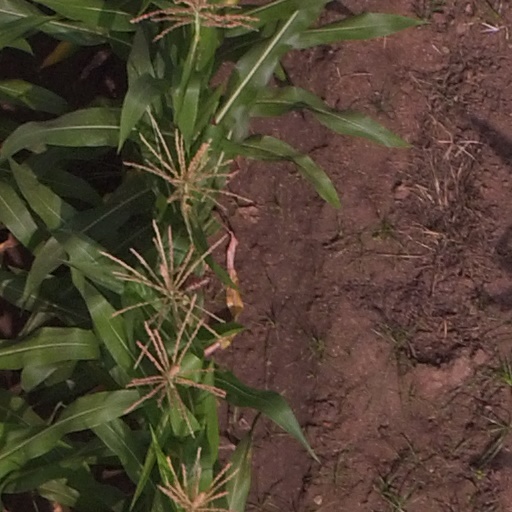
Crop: maize; corn